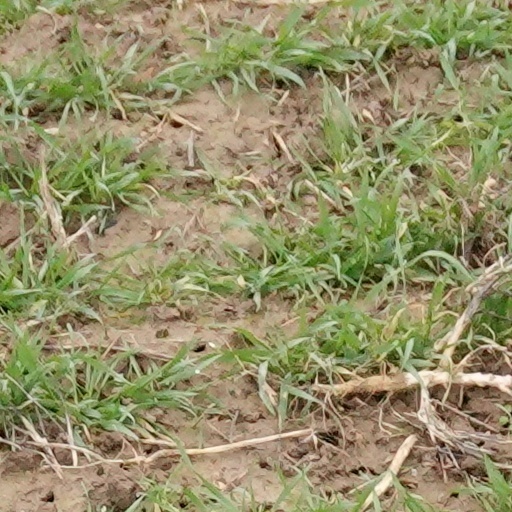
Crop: wheat